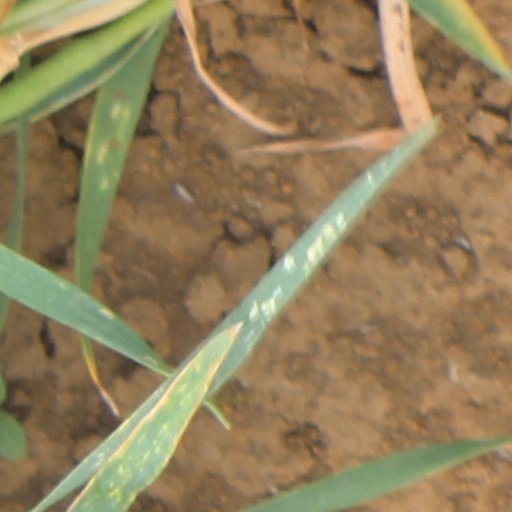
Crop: wheat